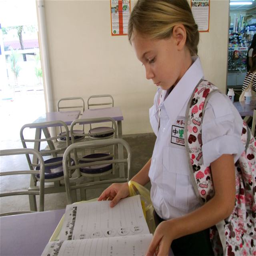
violist looking at her new books